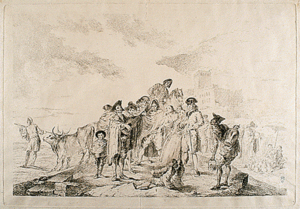
El ciego de la guitarra est une peinture réalisée par Francisco de Goya en 1778 et faisant partie de la quatrième série des cartons pour tapisserie destinée à l'antichambre du Prince des Asturies au Palais du Pardo.